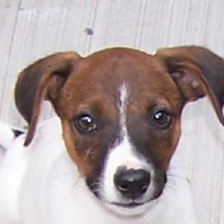
Label: animals